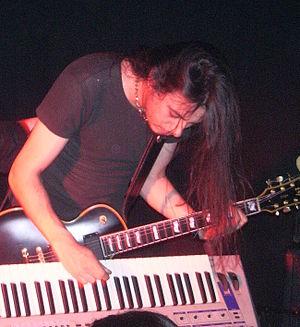
Firewind est un groupe de power metal grec. Il est formé en 1998 par le guitar hero Gus G. Cette même année, le groupe enregistre une démo du nom de Nocturnal Symphony, qui contient dix chansons et attire le label Leviathan Records. La formation reste inchangée pour la sortie du premier album studio du groupe, Between Heaven and Hell le 24 juin 2002. C'est avec de nouveaux membres, cependant, que Firewind commence l'enregistrement de Burning Earth, qui sortira le 17 novembre 2003.